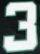
Number: 3